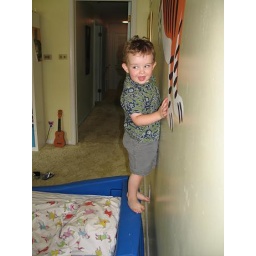
Literally bouncing off the walls with joy over his new car bed (thanks, great aunts and great-grandma!)